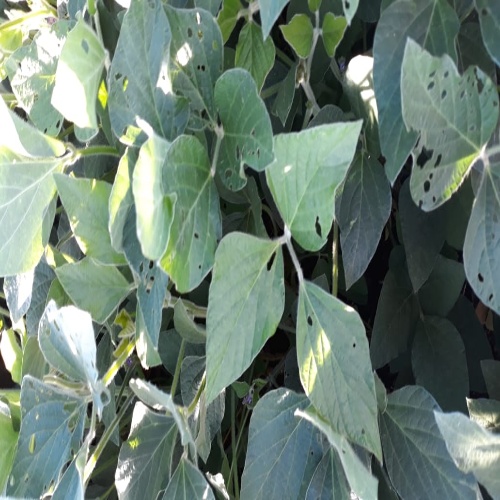
Label: Caterpillar